August Becker (author)

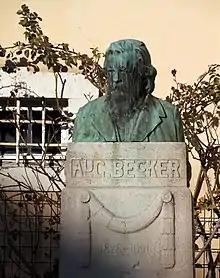
Memorial in Klingenmünster

August Becker (27 April 1828 in Klingenmünster – 23 March 1891 in Eisenach) was a German author.